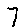
Label: 7